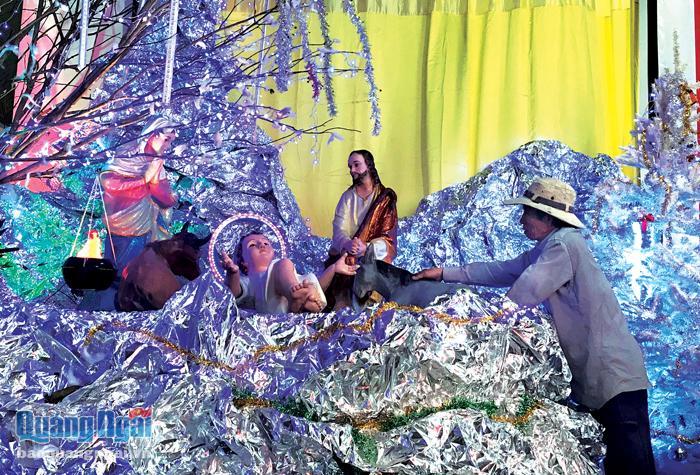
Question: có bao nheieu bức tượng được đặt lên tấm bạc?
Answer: bốn bức tượng